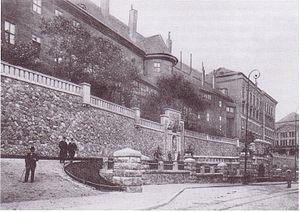
Le château de Königsberg était un château situé à Königsberg, en Prusse-Orientale. Détruit après-guerre, il est remplacé pendant les années 1960 par la Maison des Soviets de Kaliningrad. Le château était constitué d'une cathédrale, d'un musée et de bâtiments administratifs.